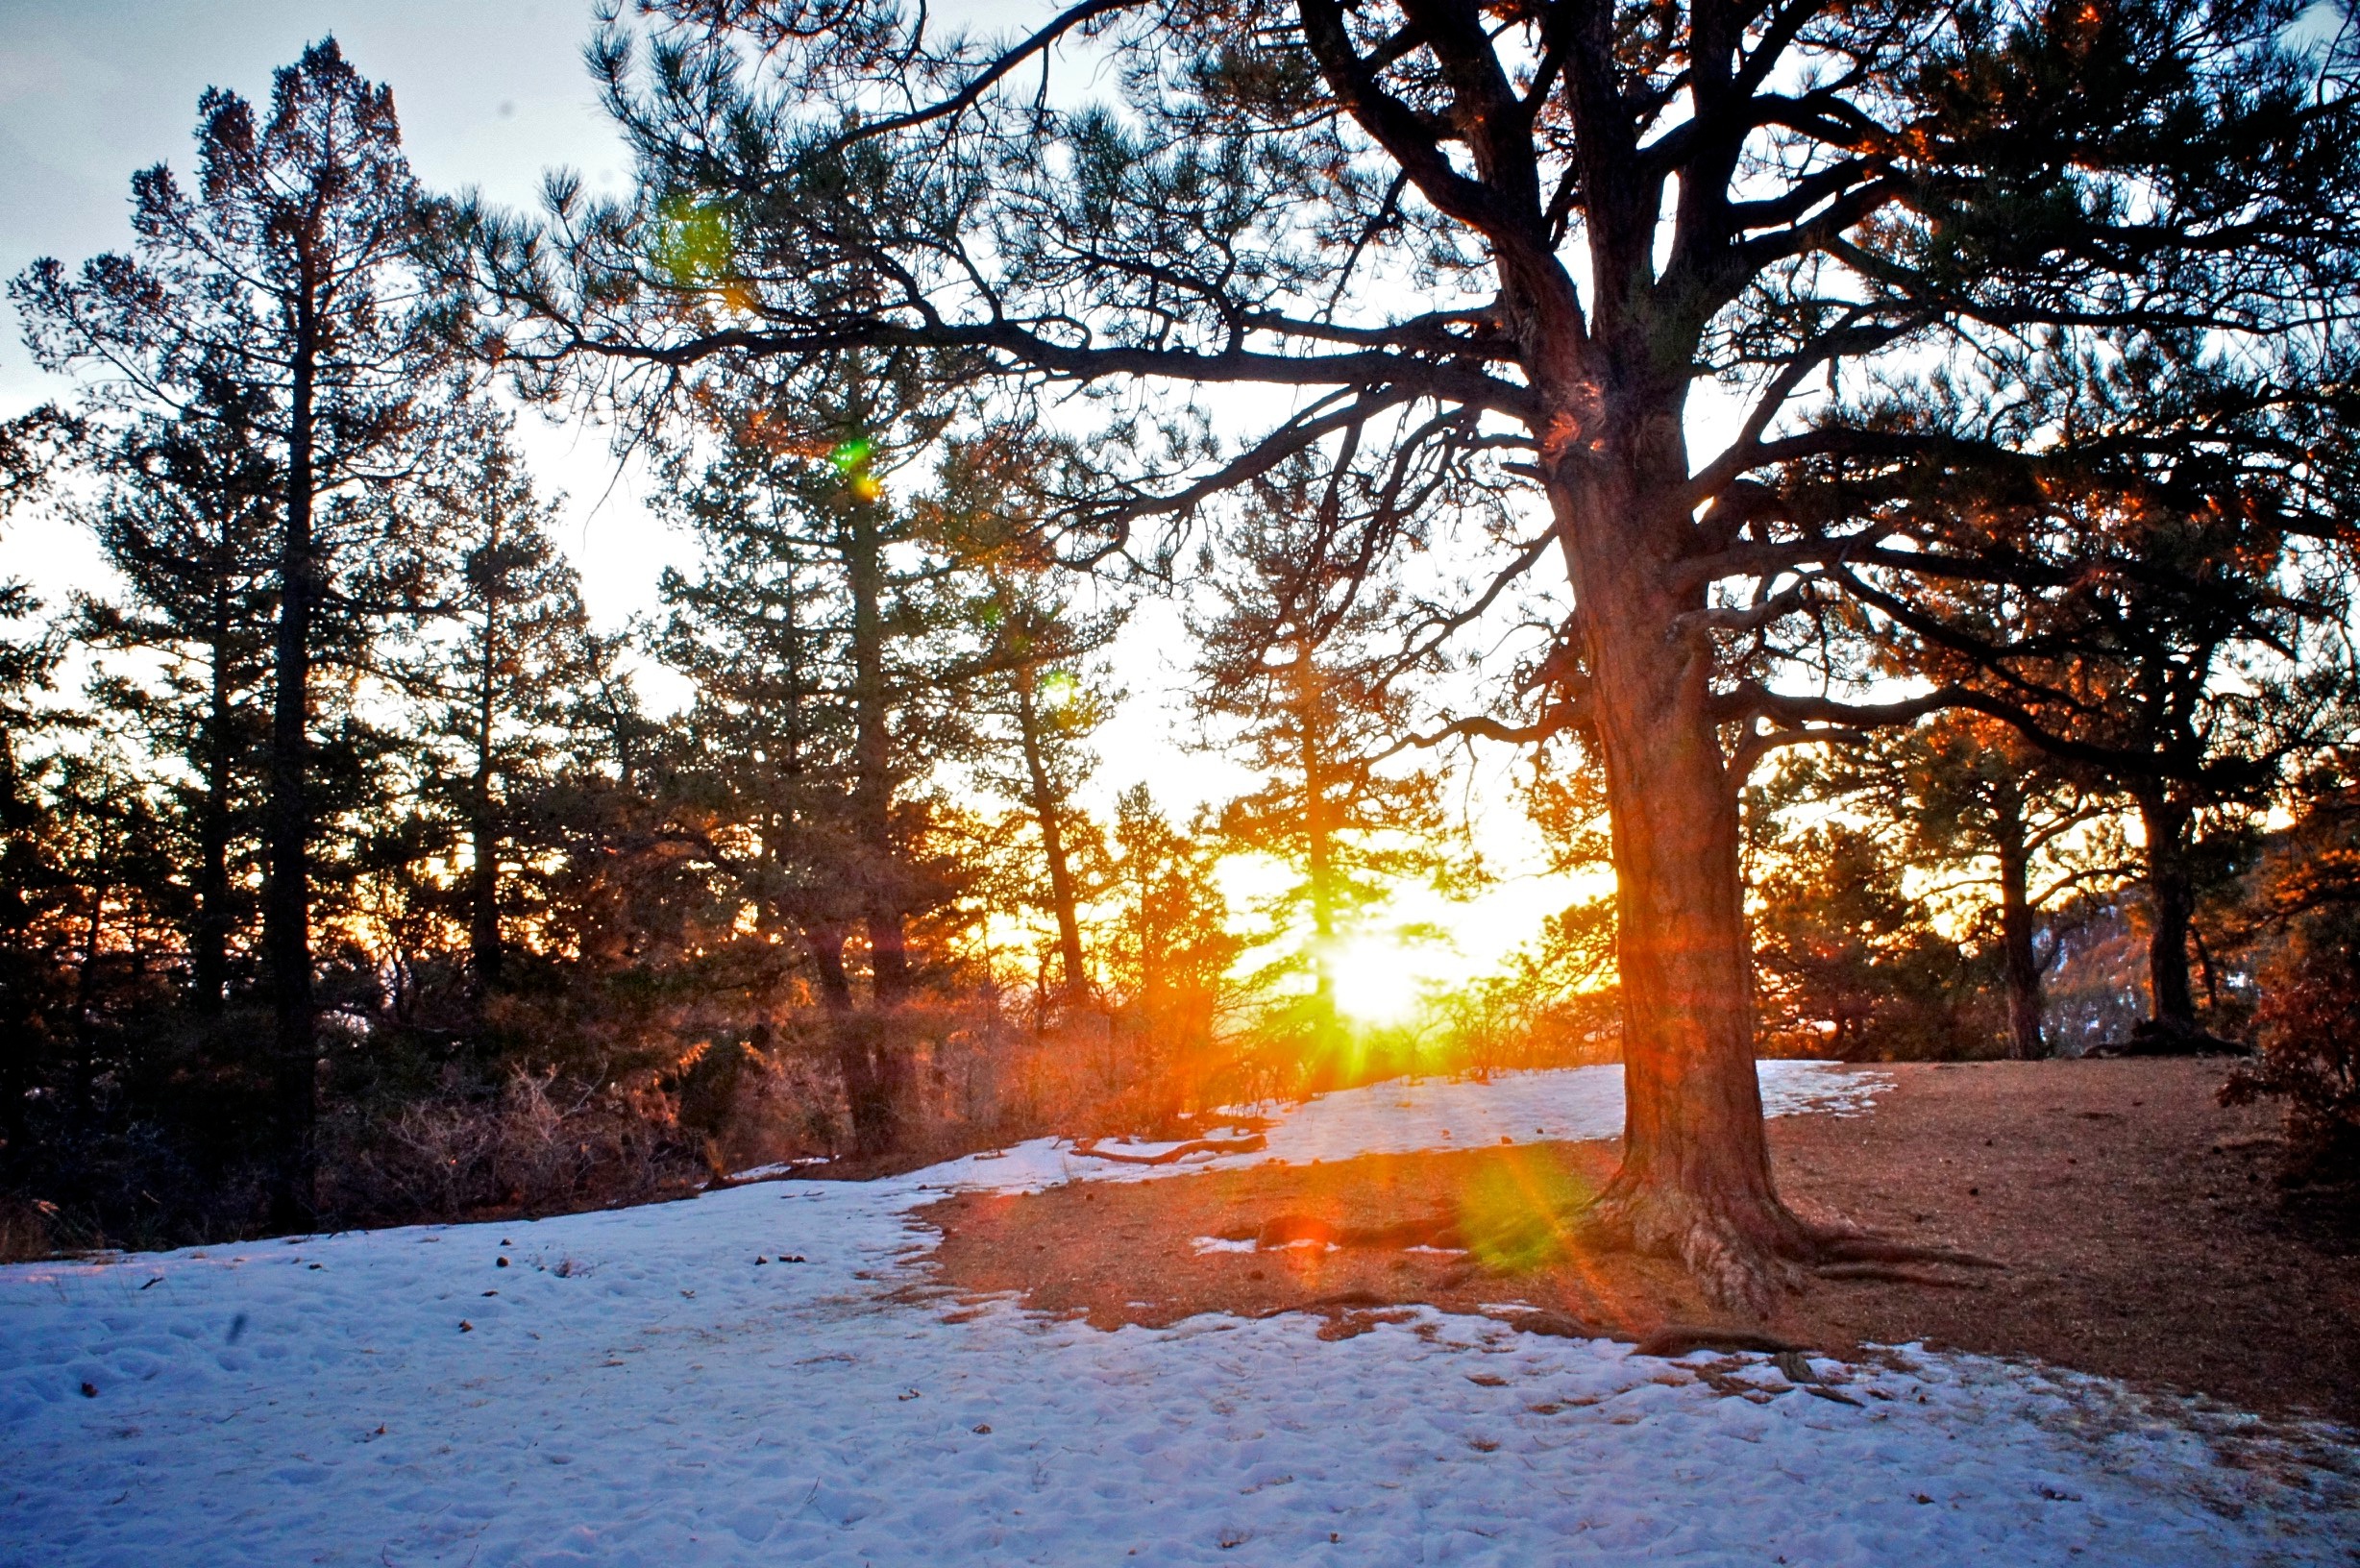
landscape, tree, nature, forest, branch, snow, winter, plant, sunlight, morning, leaf, autumn, weather, season, woodland, habitat, woody plant